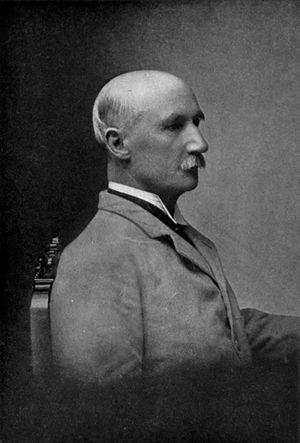
Francis Brinkley est un propriétaire de journaux et éditeur britannique qui fut conseiller étranger au Japon pendant l'ère Meiji. Il vécut dans ce pays la majeure partie de sa vie et il est l'auteur de plusieurs livres sur la culture, l'art, et l'architecture japonaises, et d'un dictionnaire anglais-japonais. Il est aussi connu sous le nom de Frank Brinkley ou de Capitaine Francis Brinkley, et fut le grand-oncle de Cyril Connolly.